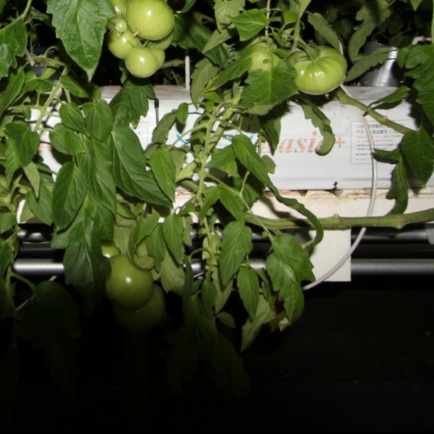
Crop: tomato